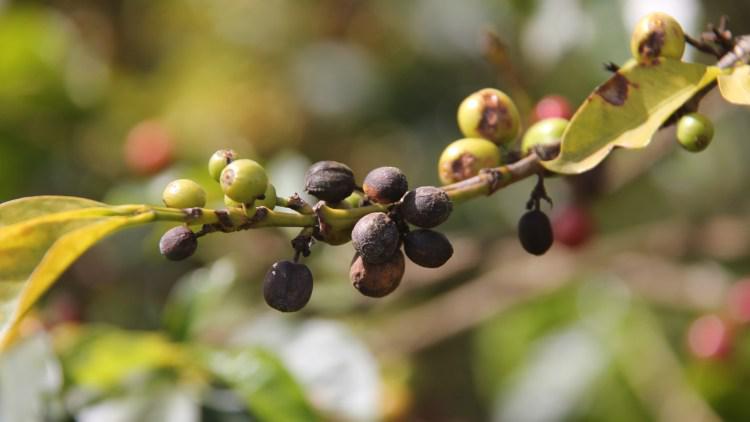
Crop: unknown
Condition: coffee_coffee_berry_blotch